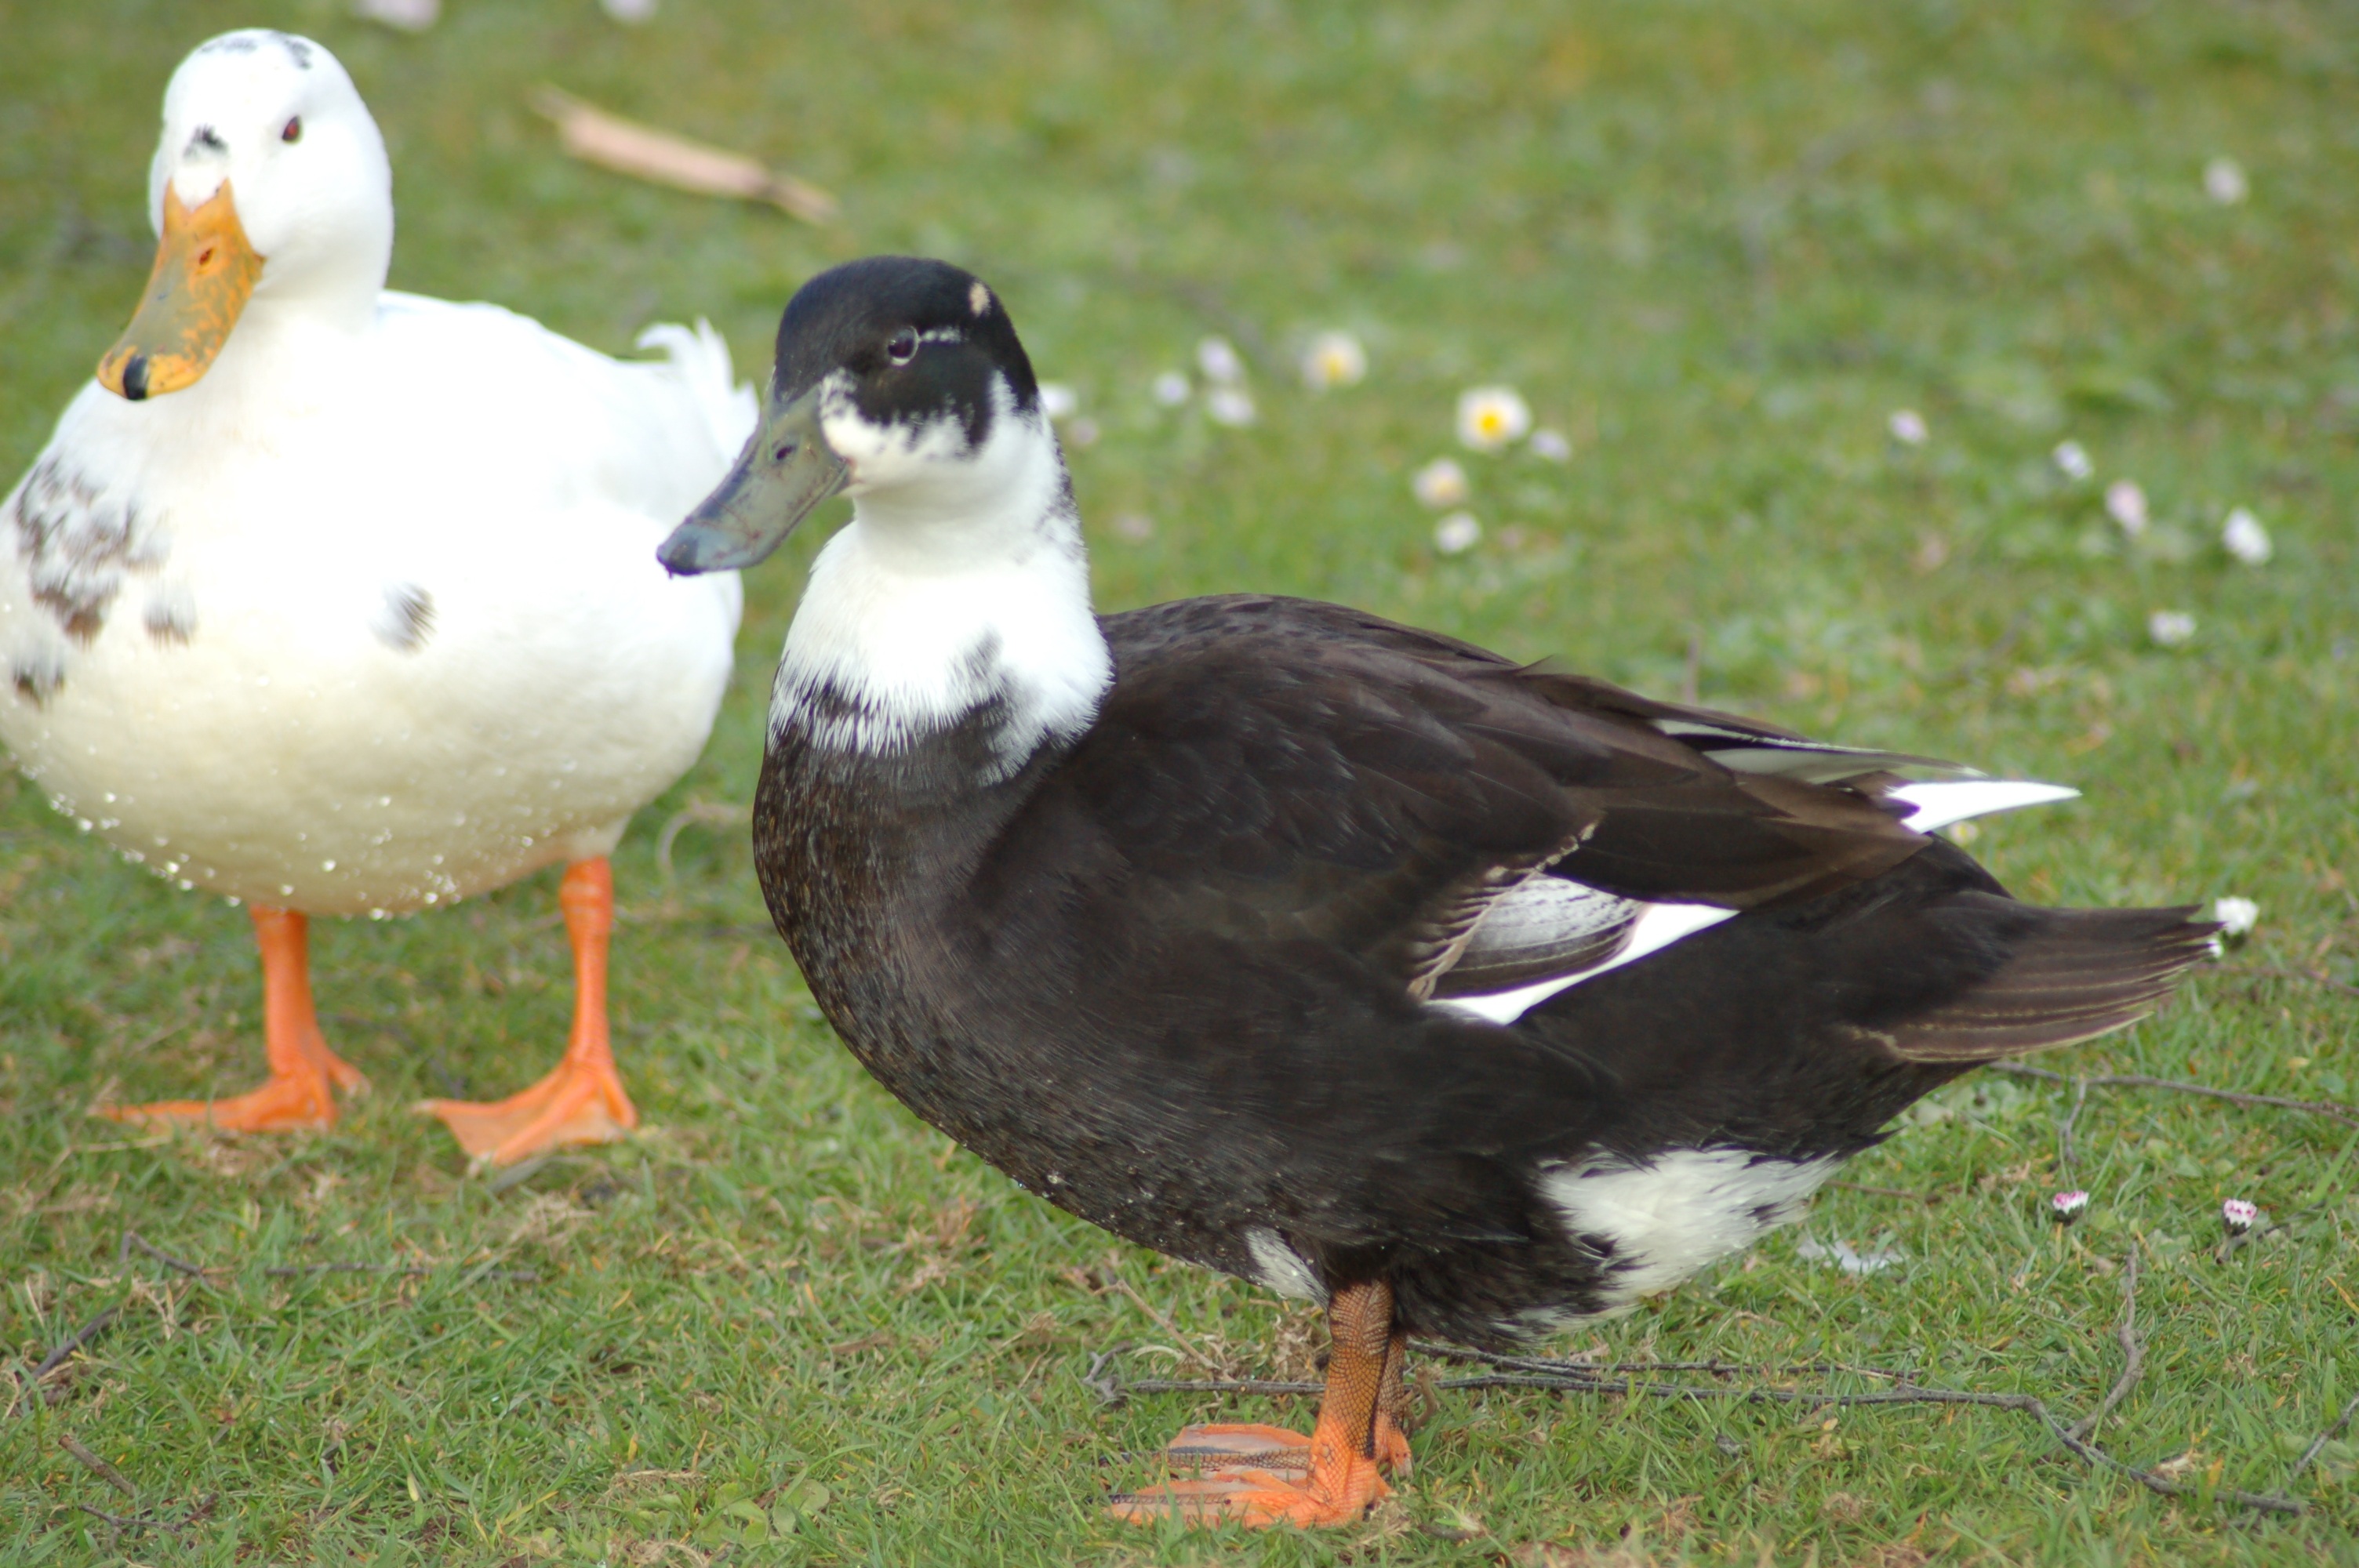
bird, wildlife, beak, fauna, birds, duck, animals, goose, vertebrate, ducks, waterfowl, water bird, mallard, aquatic animal, ducks geese and swans